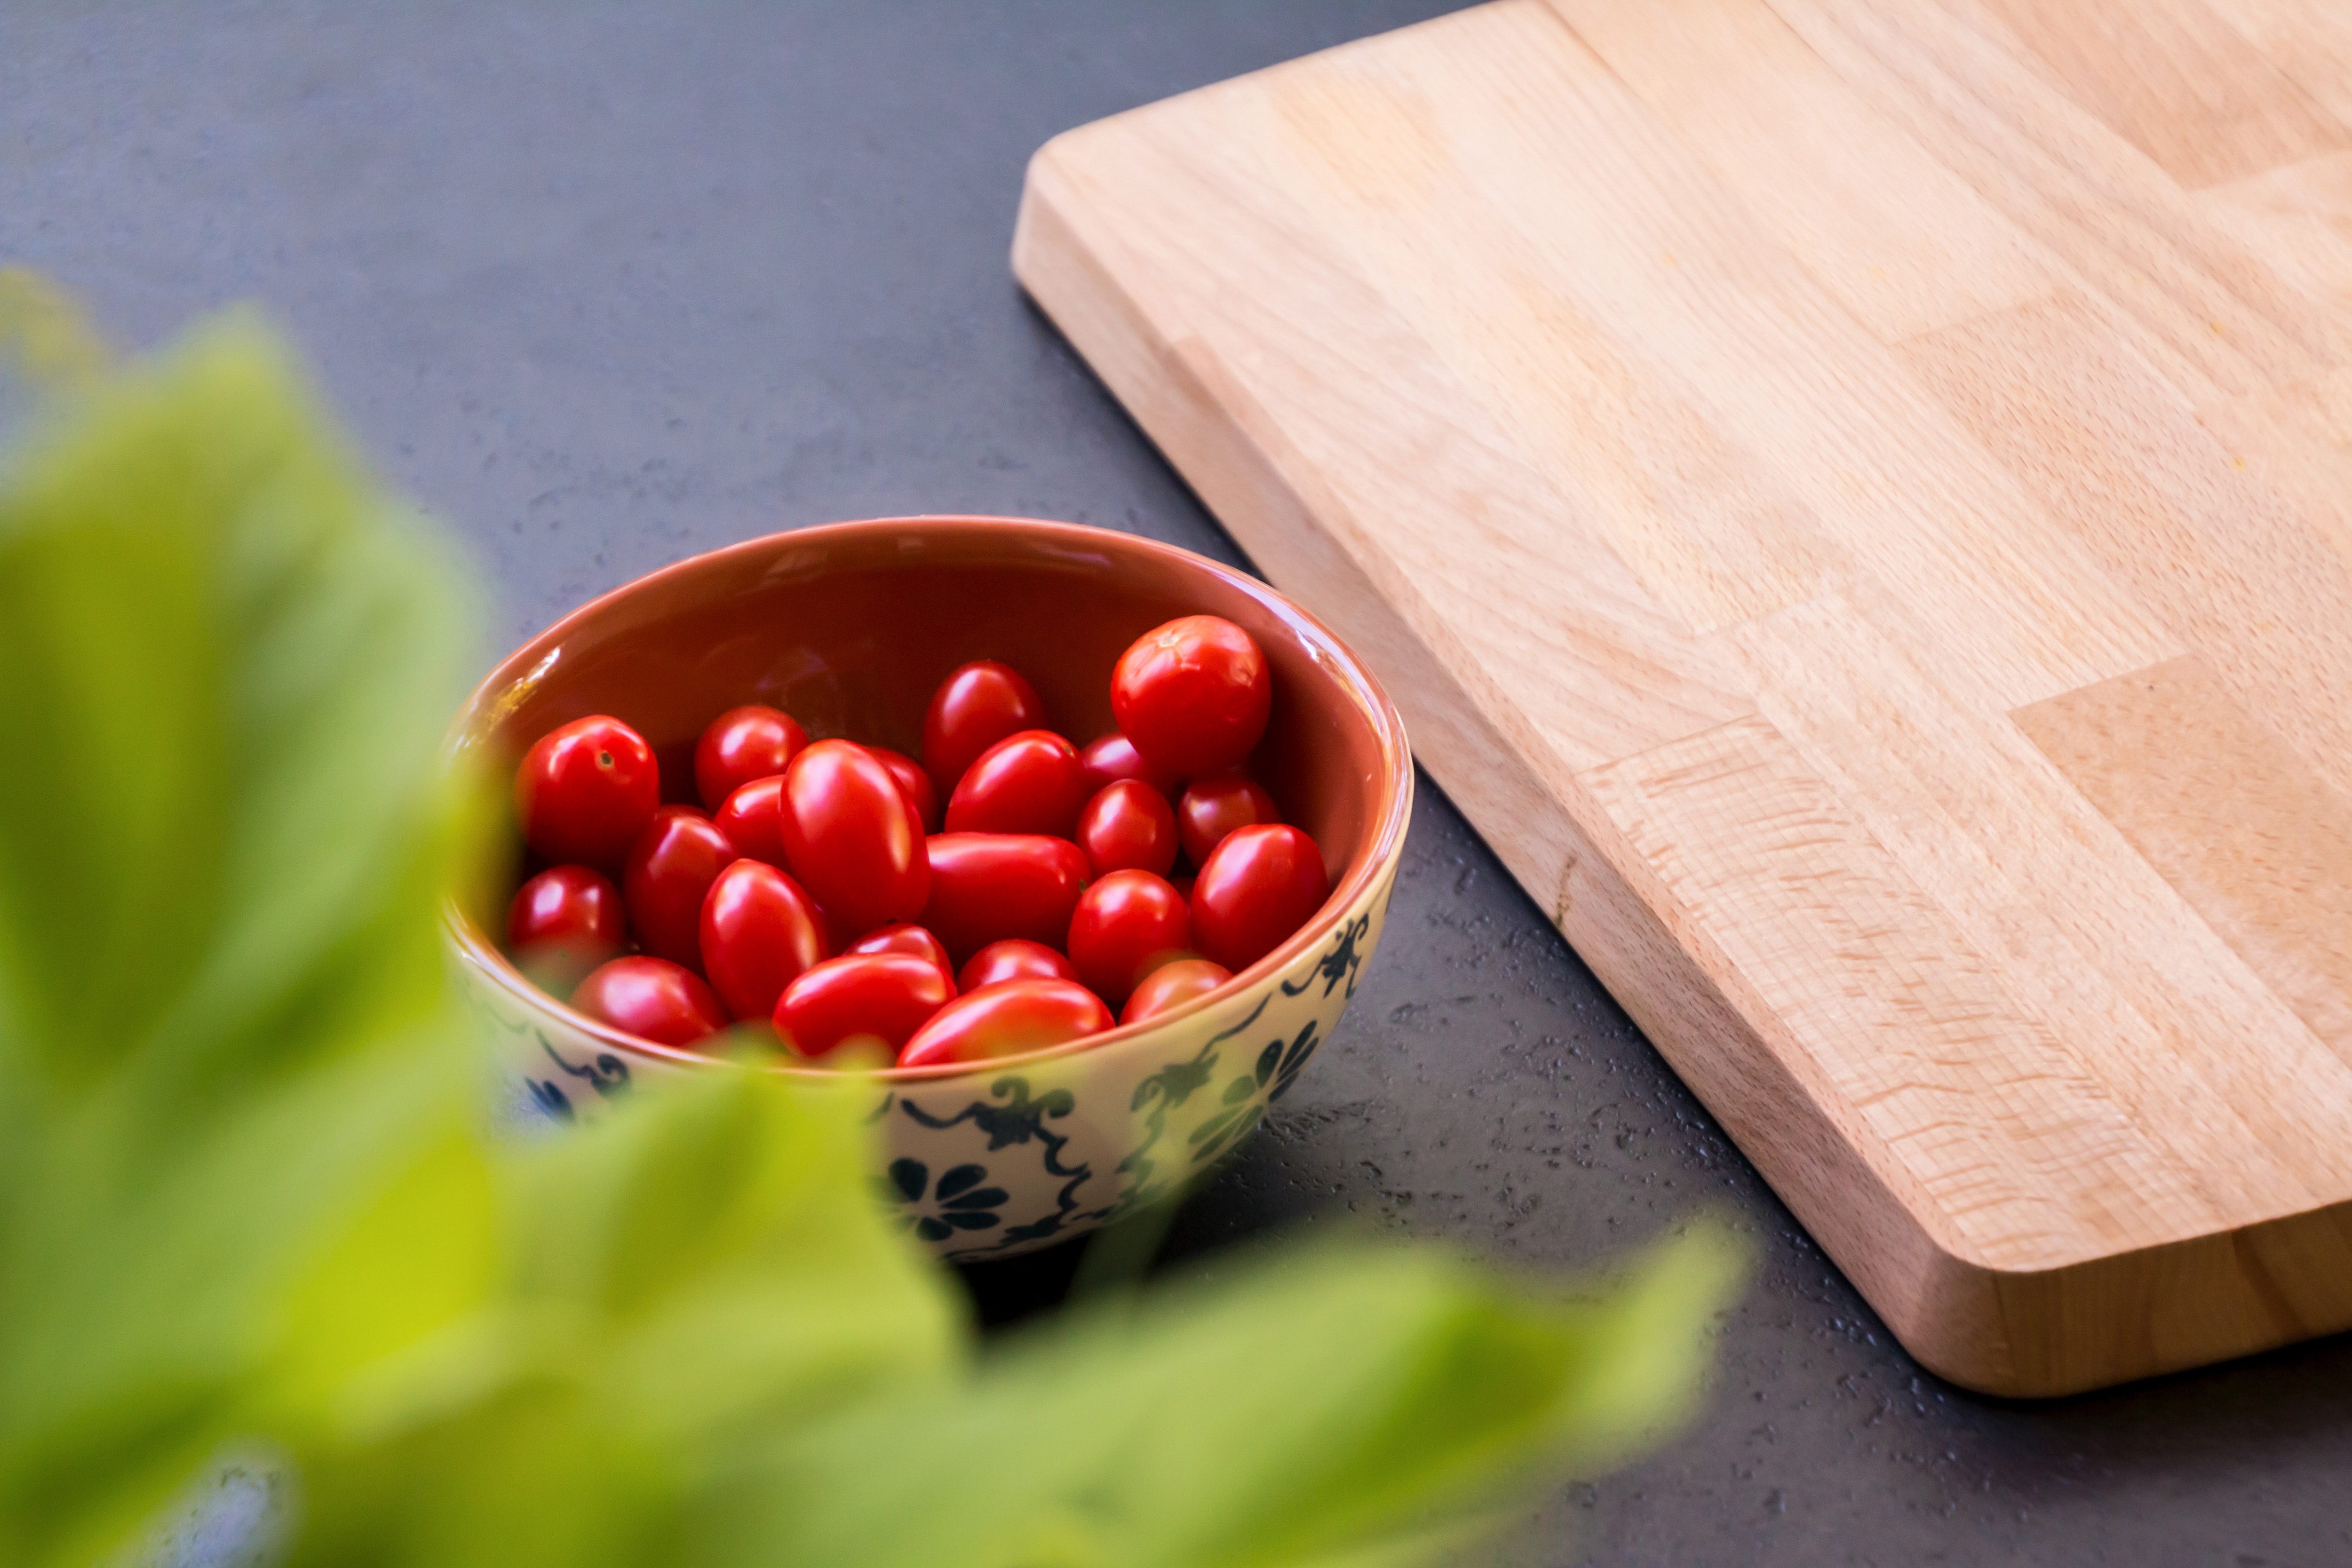
food, bowl, wood, fruit, cutting board, plant, hardwood, tomato, vegetable, cranberry, table, produce, berry, solanum, cuisine, cherry, dish, tableware